Potap

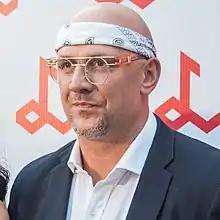
Potap in 2017

Oleksiy Andriyovich Potapenko (born 8 May 1981), known professionally as Potap (Потап) is a Ukrainian singer, rapper, songwriter, and producer. He has been involved as a performer and/or producer in "Potap I Nastya", "Vremya I Steklo", "MOZGI," and many more, releasing over 300 songs.